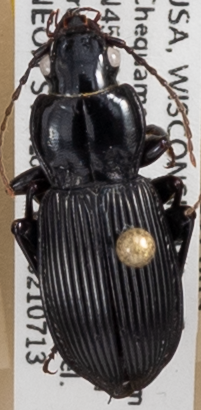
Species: Pterostichus coracinus
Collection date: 2021-07-13
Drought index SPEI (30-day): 0.136
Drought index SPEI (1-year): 0.132
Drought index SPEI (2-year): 1.45